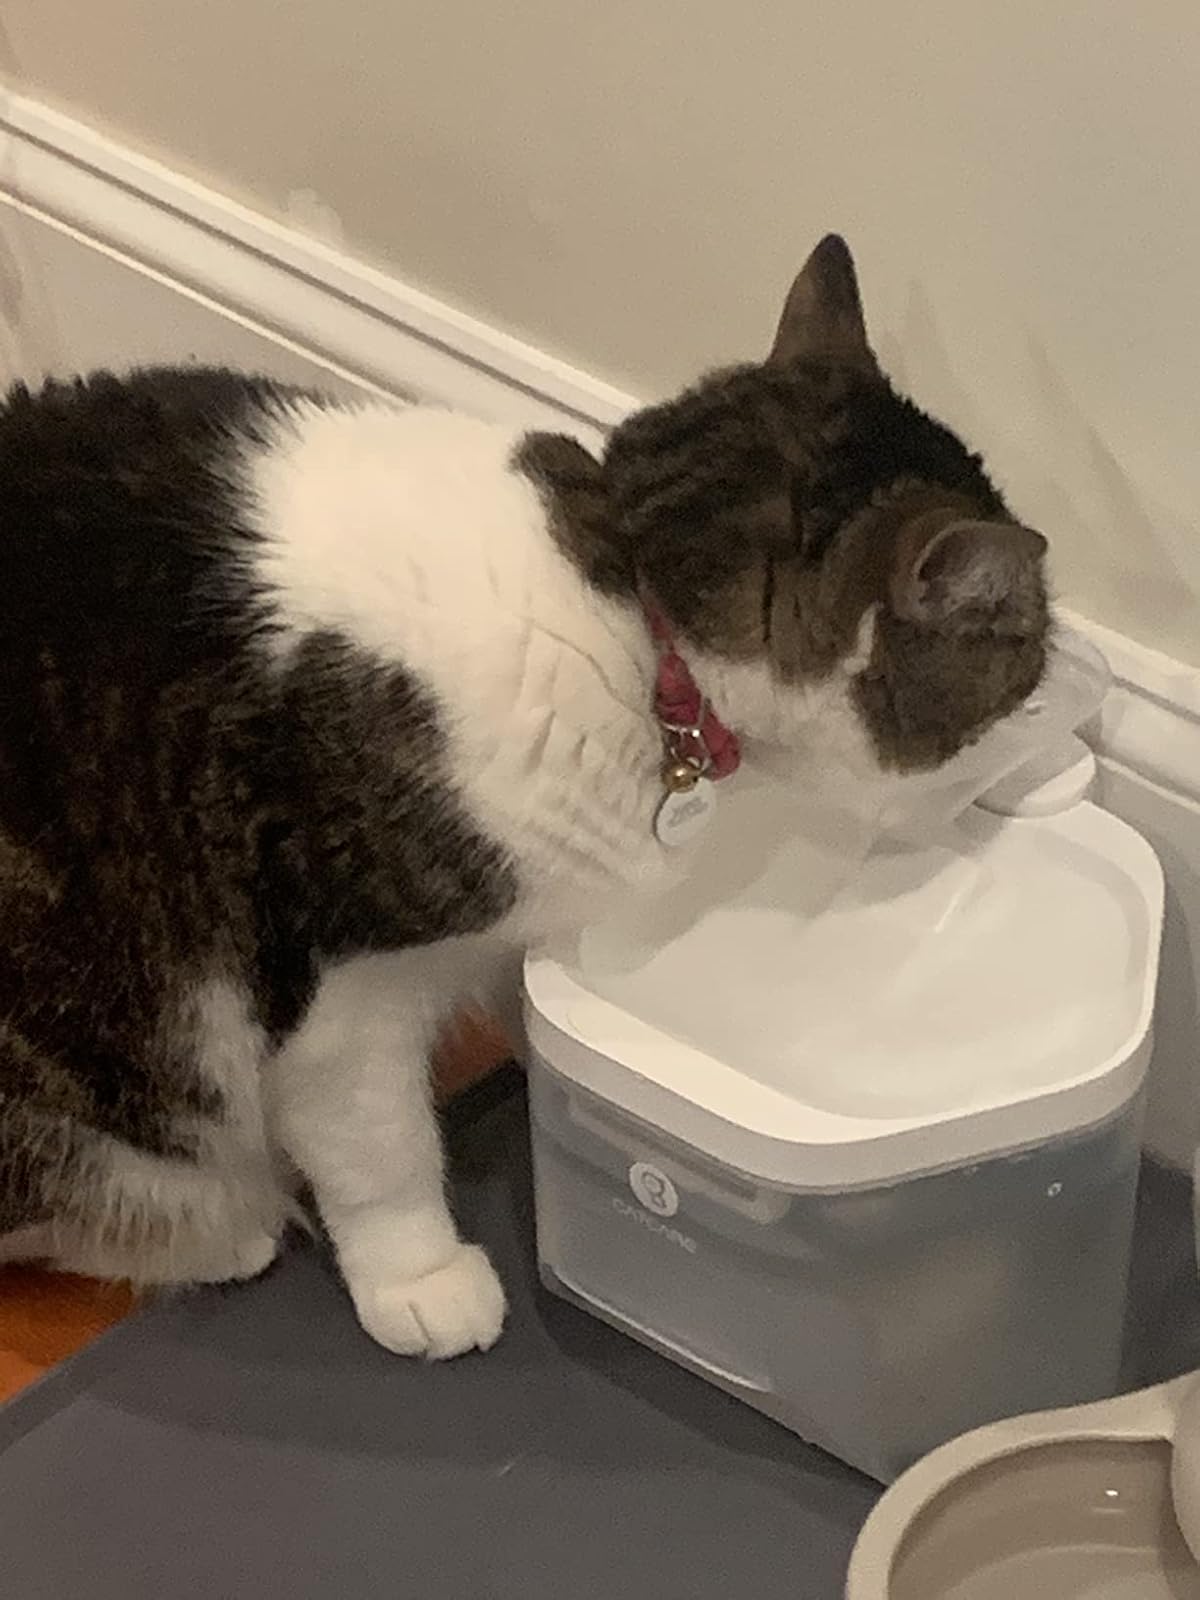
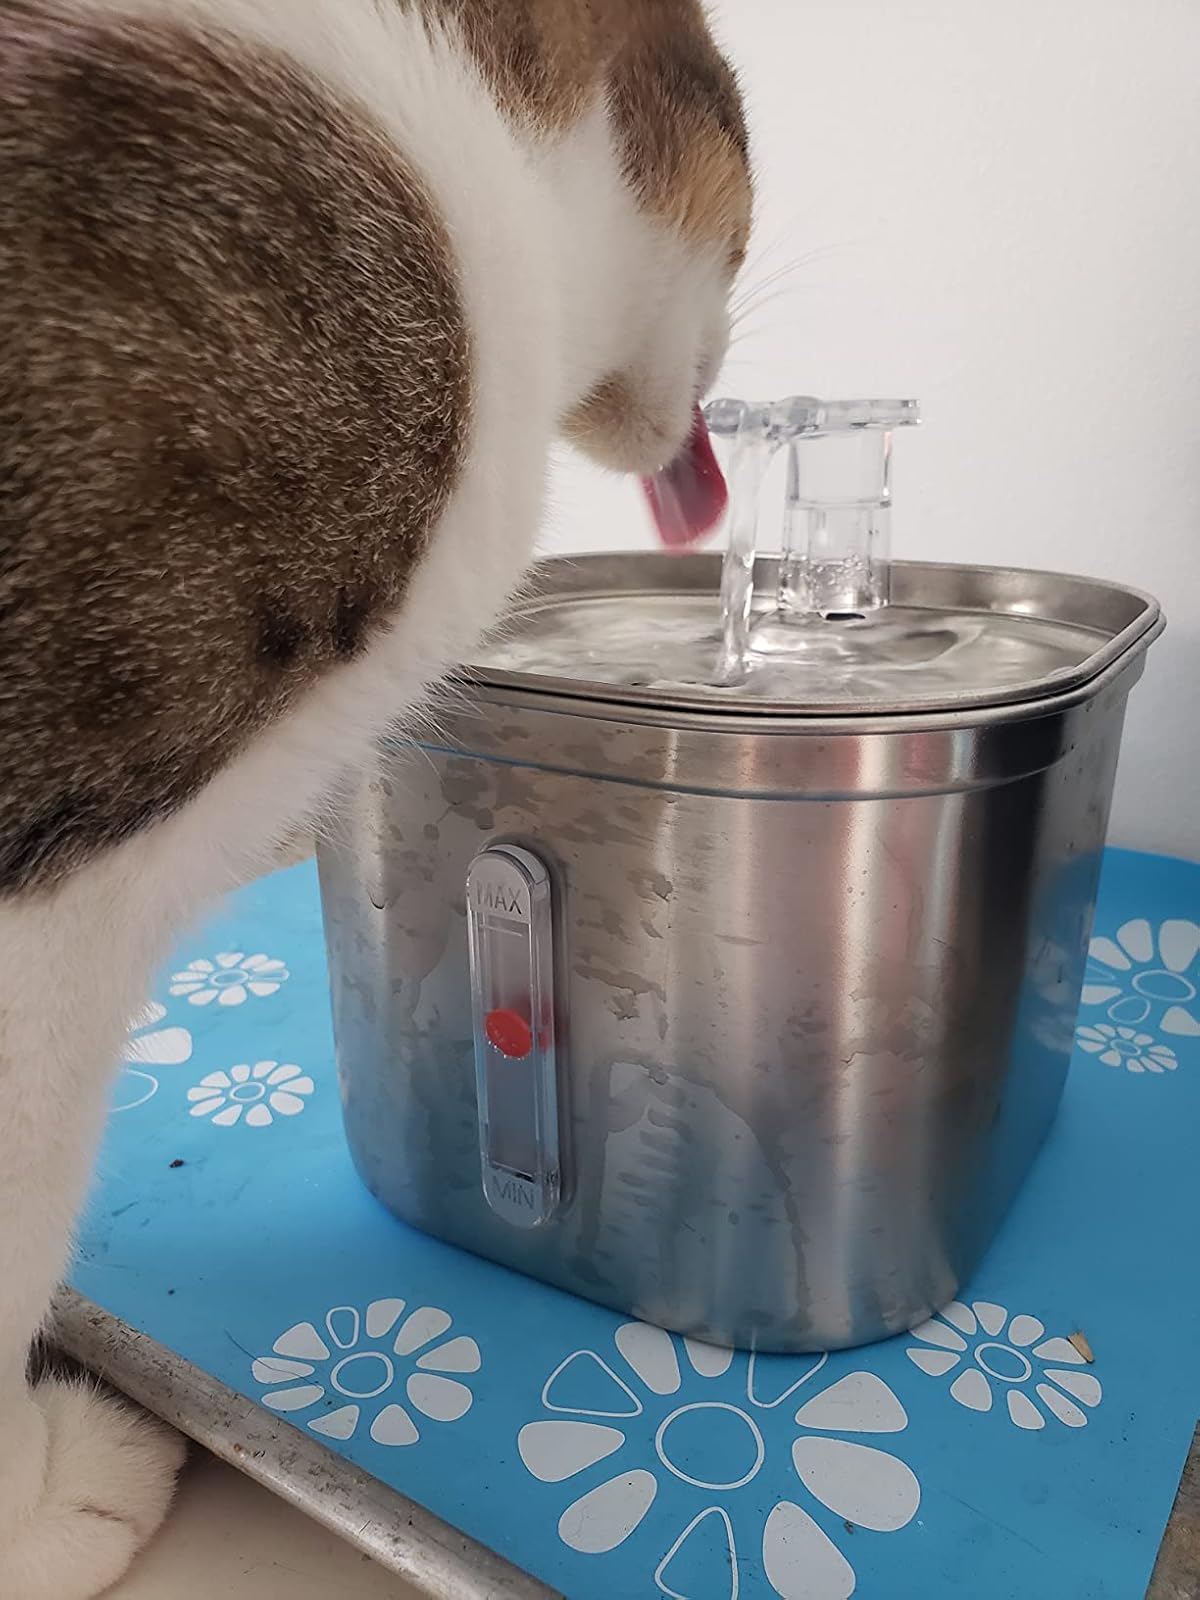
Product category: items_bowl
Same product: no